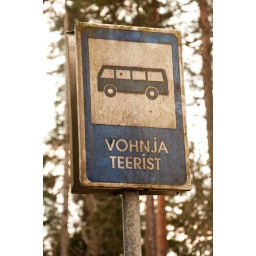
A rather dirty bus stop sign on road T24 near Tapa. Look, a dotted uppercase I and J! :)